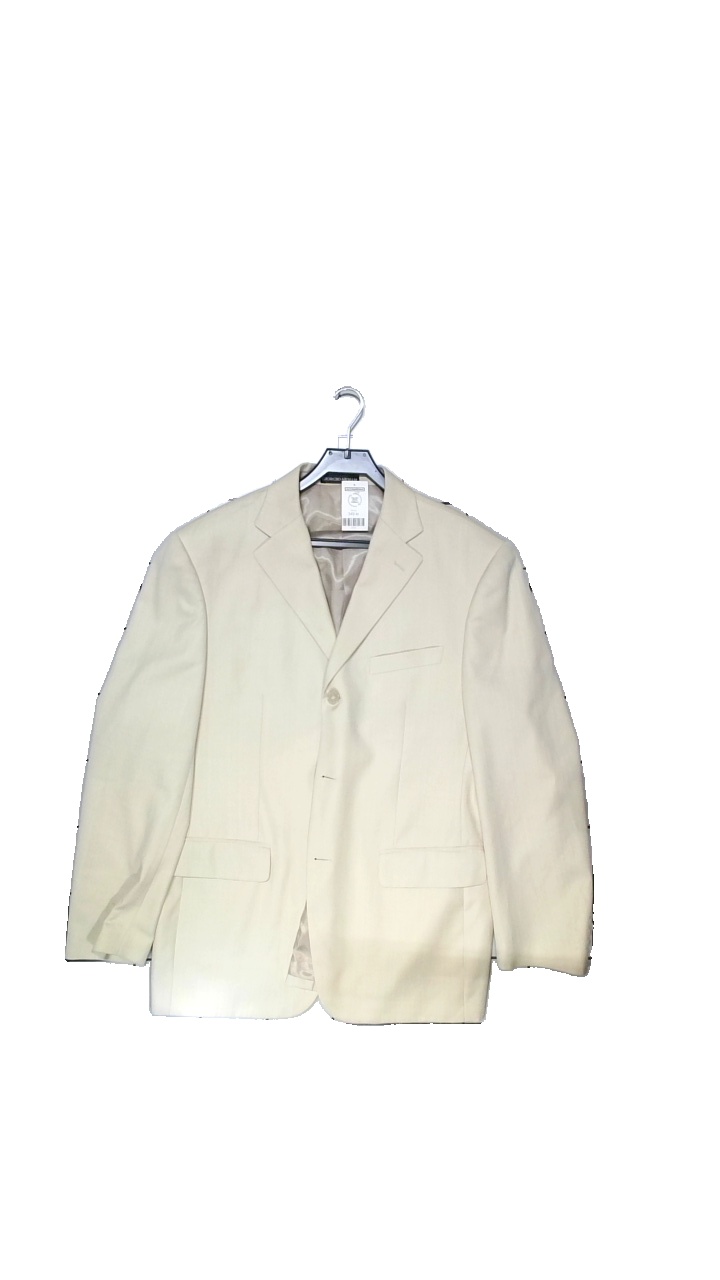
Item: Blazer (Men)
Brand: Giorgio Armani
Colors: Beige
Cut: Regular
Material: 80% Bomull, 20% Polyester
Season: Spring
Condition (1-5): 5
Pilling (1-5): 5
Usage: Reuse
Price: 250-400